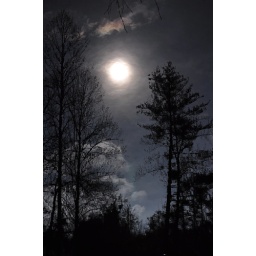
this shot is the reflection on the water of a large lake in NC